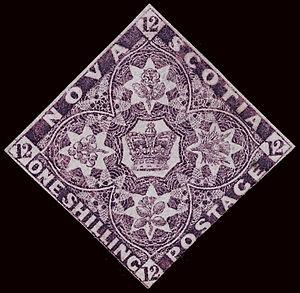
L'histoire postale et philatélique du Canada concerne les territoires qui ont formé le Canada d'aujourd'hui. Avant de joindre la confédération canadienne, les colonies britanniques qu'étaient la Colombie-Britannique et l'île de Vancouver, l'Ile-du-Prince-Edouard, la Nouvelle-Écosse, le Nouveau-Brunswick et Terre-Neuve ont émis des timbres à leur nom.